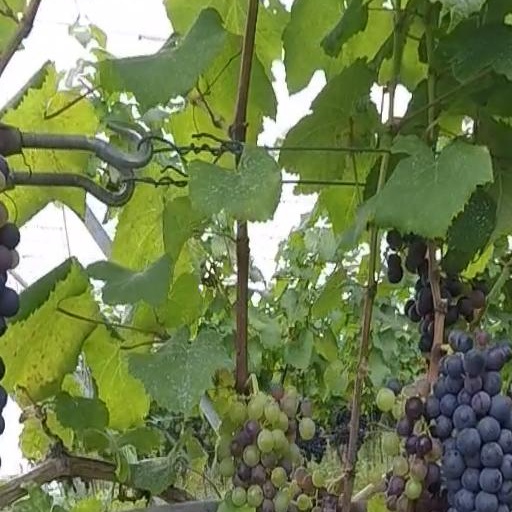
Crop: grape